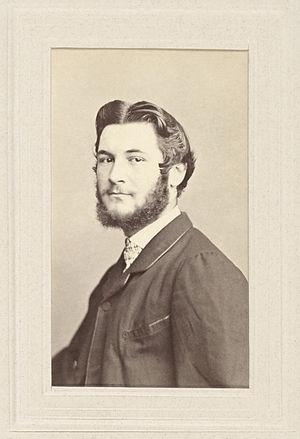
Julius von Blaas (1845-1923), peintre italien d'ascendance autrichienne.
Albano est une ville italienne d'environ 40 900 habitants, située dans la ville métropolitaine de Rome Capitale, dans la région du Latium, sur les bords du lac d'Albano, en Italie centrale.
Julius von Blaas est un peintre italien, né de parents autrichiens, qui a été actif à la fin du XIXᵉ et au début du XXᵉ siècle.